Dudleya pachyphytum

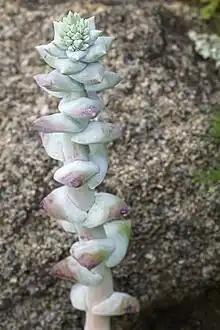
The nascent inflorescence of "Dudleya pachyphytum".

Floral stems are erect or spreading, 2 to 5 dm long, 5 to 15 mm thick to 18 mm wide at the base, farinose, and colored a pale pink that becomes red lower on. 20 to 35 bracts are present on the floral stem. The bracts are cordate-ovate, clasping, and broadly acute, about 1 to 2.5 cm long and wide, and 3 to 13 mm thick.